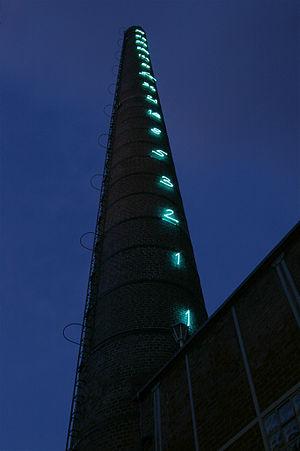
En mathématiques, la suite de Fibonacci est une suite d'entiers dans laquelle chaque terme est la somme des deux termes qui le précèdent. Elle commence par les termes 0 et 1. Les termes de cette suite sont appelés nombres de Fibonacci :